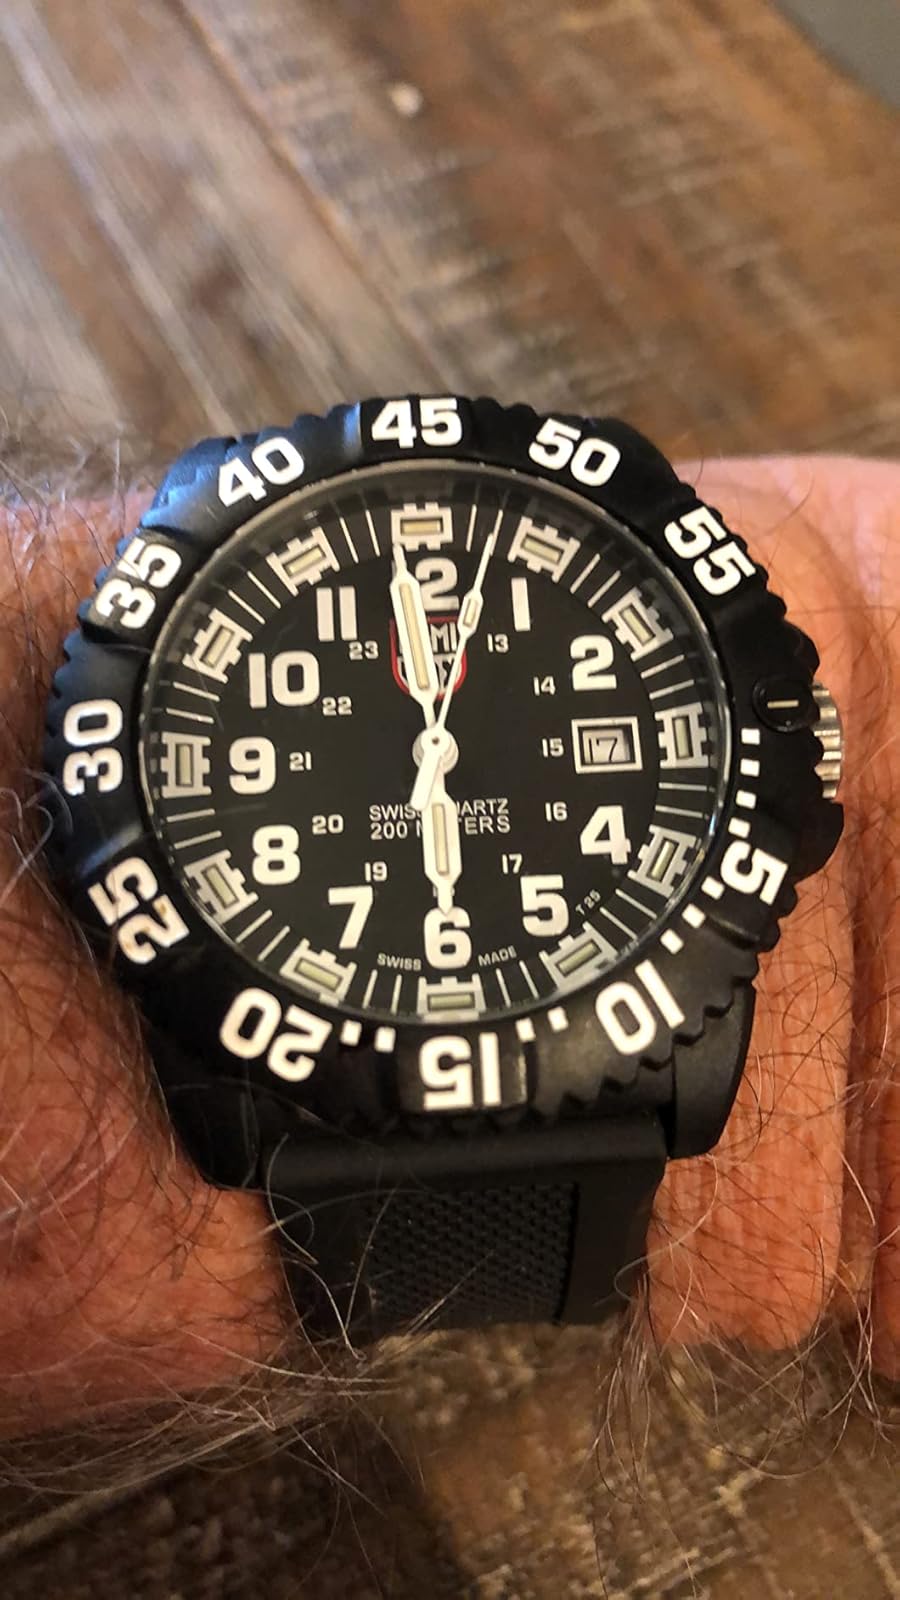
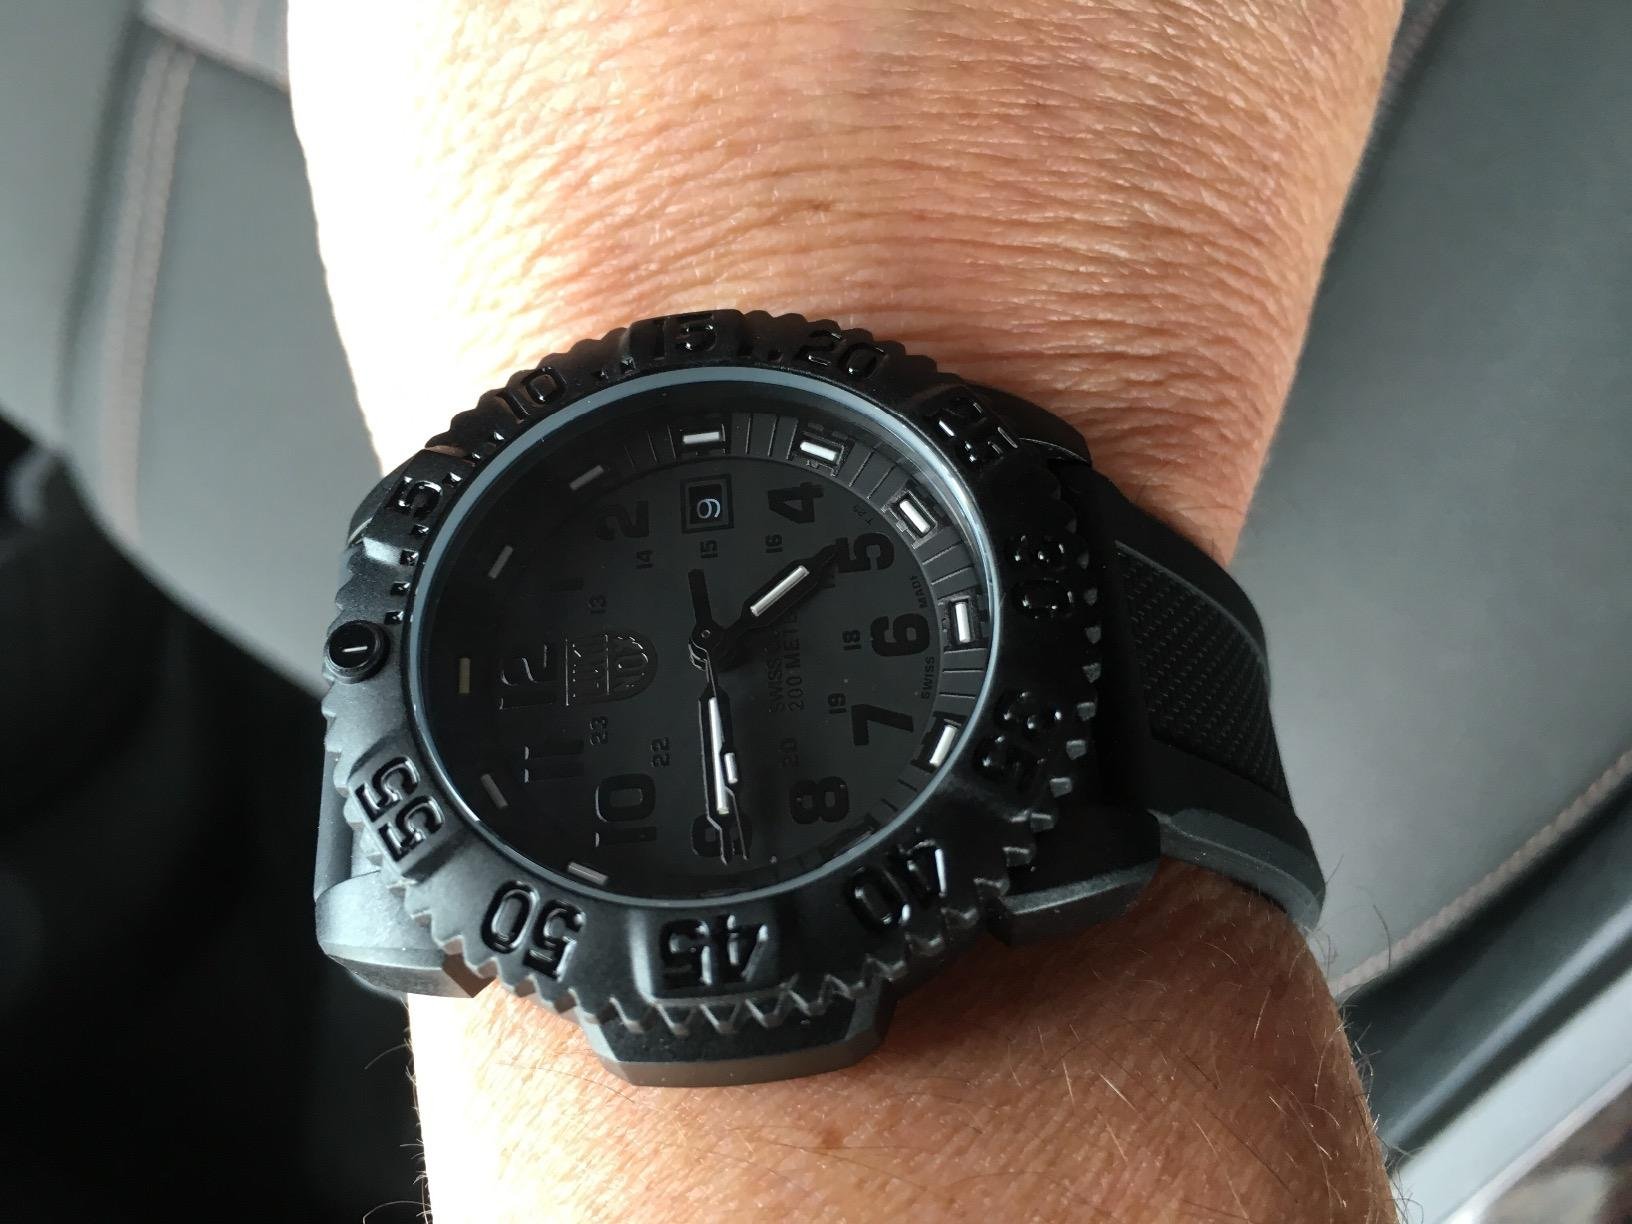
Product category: accessories_watch
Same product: no